Sampi

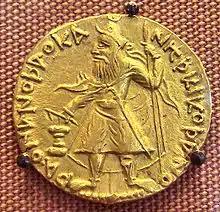
Coin of king Kanishka, with the inscription ("King of Kings [cf. Persian "Shahanshah"], Kanishka the Kushan"), using Bactrian "ϸ" for "š".

It has been suggested that there may be an isolated example of the use of alphabetic sampi in Athens. In a famous painted black figure amphora from c.615 BC, known as the "Nessos amphora", the inscribed name of the eponymous centaur Nessus is rendered in the irregular spelling . The expected regular form of the name would have been either Attic "" – with a double "τ" – or Ionic "". Traces of corrections that are still visible underneath the painted "Τ" have led to the conjecture that the painter originally wrote , with sampi for the σσ/ττ sound.